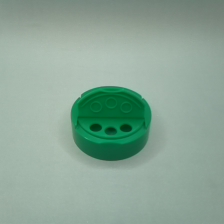
Color: green
Cap type: dual flip-top cap